External cardinal

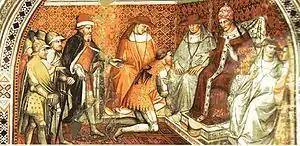
Pope Alexander III (pictured highest at right) was the first pope who allowed the cardinals to occupy the external episcopal sees.

There was no consistency to the titulature used by the "external" cardinals in the official documents issued by the popes, secular rulers or by themselves. Cardinal-abbots subscribed or were called sometimes only as cardinals, sometimes only as abbots, and sometimes using both titles. Abbot Mainardo of Pomposa subscribed papal bulls only as cardinal-bishop of Silva Candida. Desiderius of Montecassino subscribed papal bulls as abbot and cardinal or only as cardinal, while the papal privileges for the abbey Montecassino call him either cardinal and abbot or only abbot. Abbot Richard of St.-Victor used the forms “cardinal and abbot” or only abbot. Leonato of S. Clemente in Casauria in the private documents subscribed as cardinal and abbot but the papal privileges issued for him call him only abbot without indicating his cardinalate.